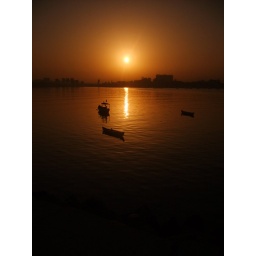
&amp;quot;The great can cross the mighty ocean even in the smallest of boats. &amp;quot;